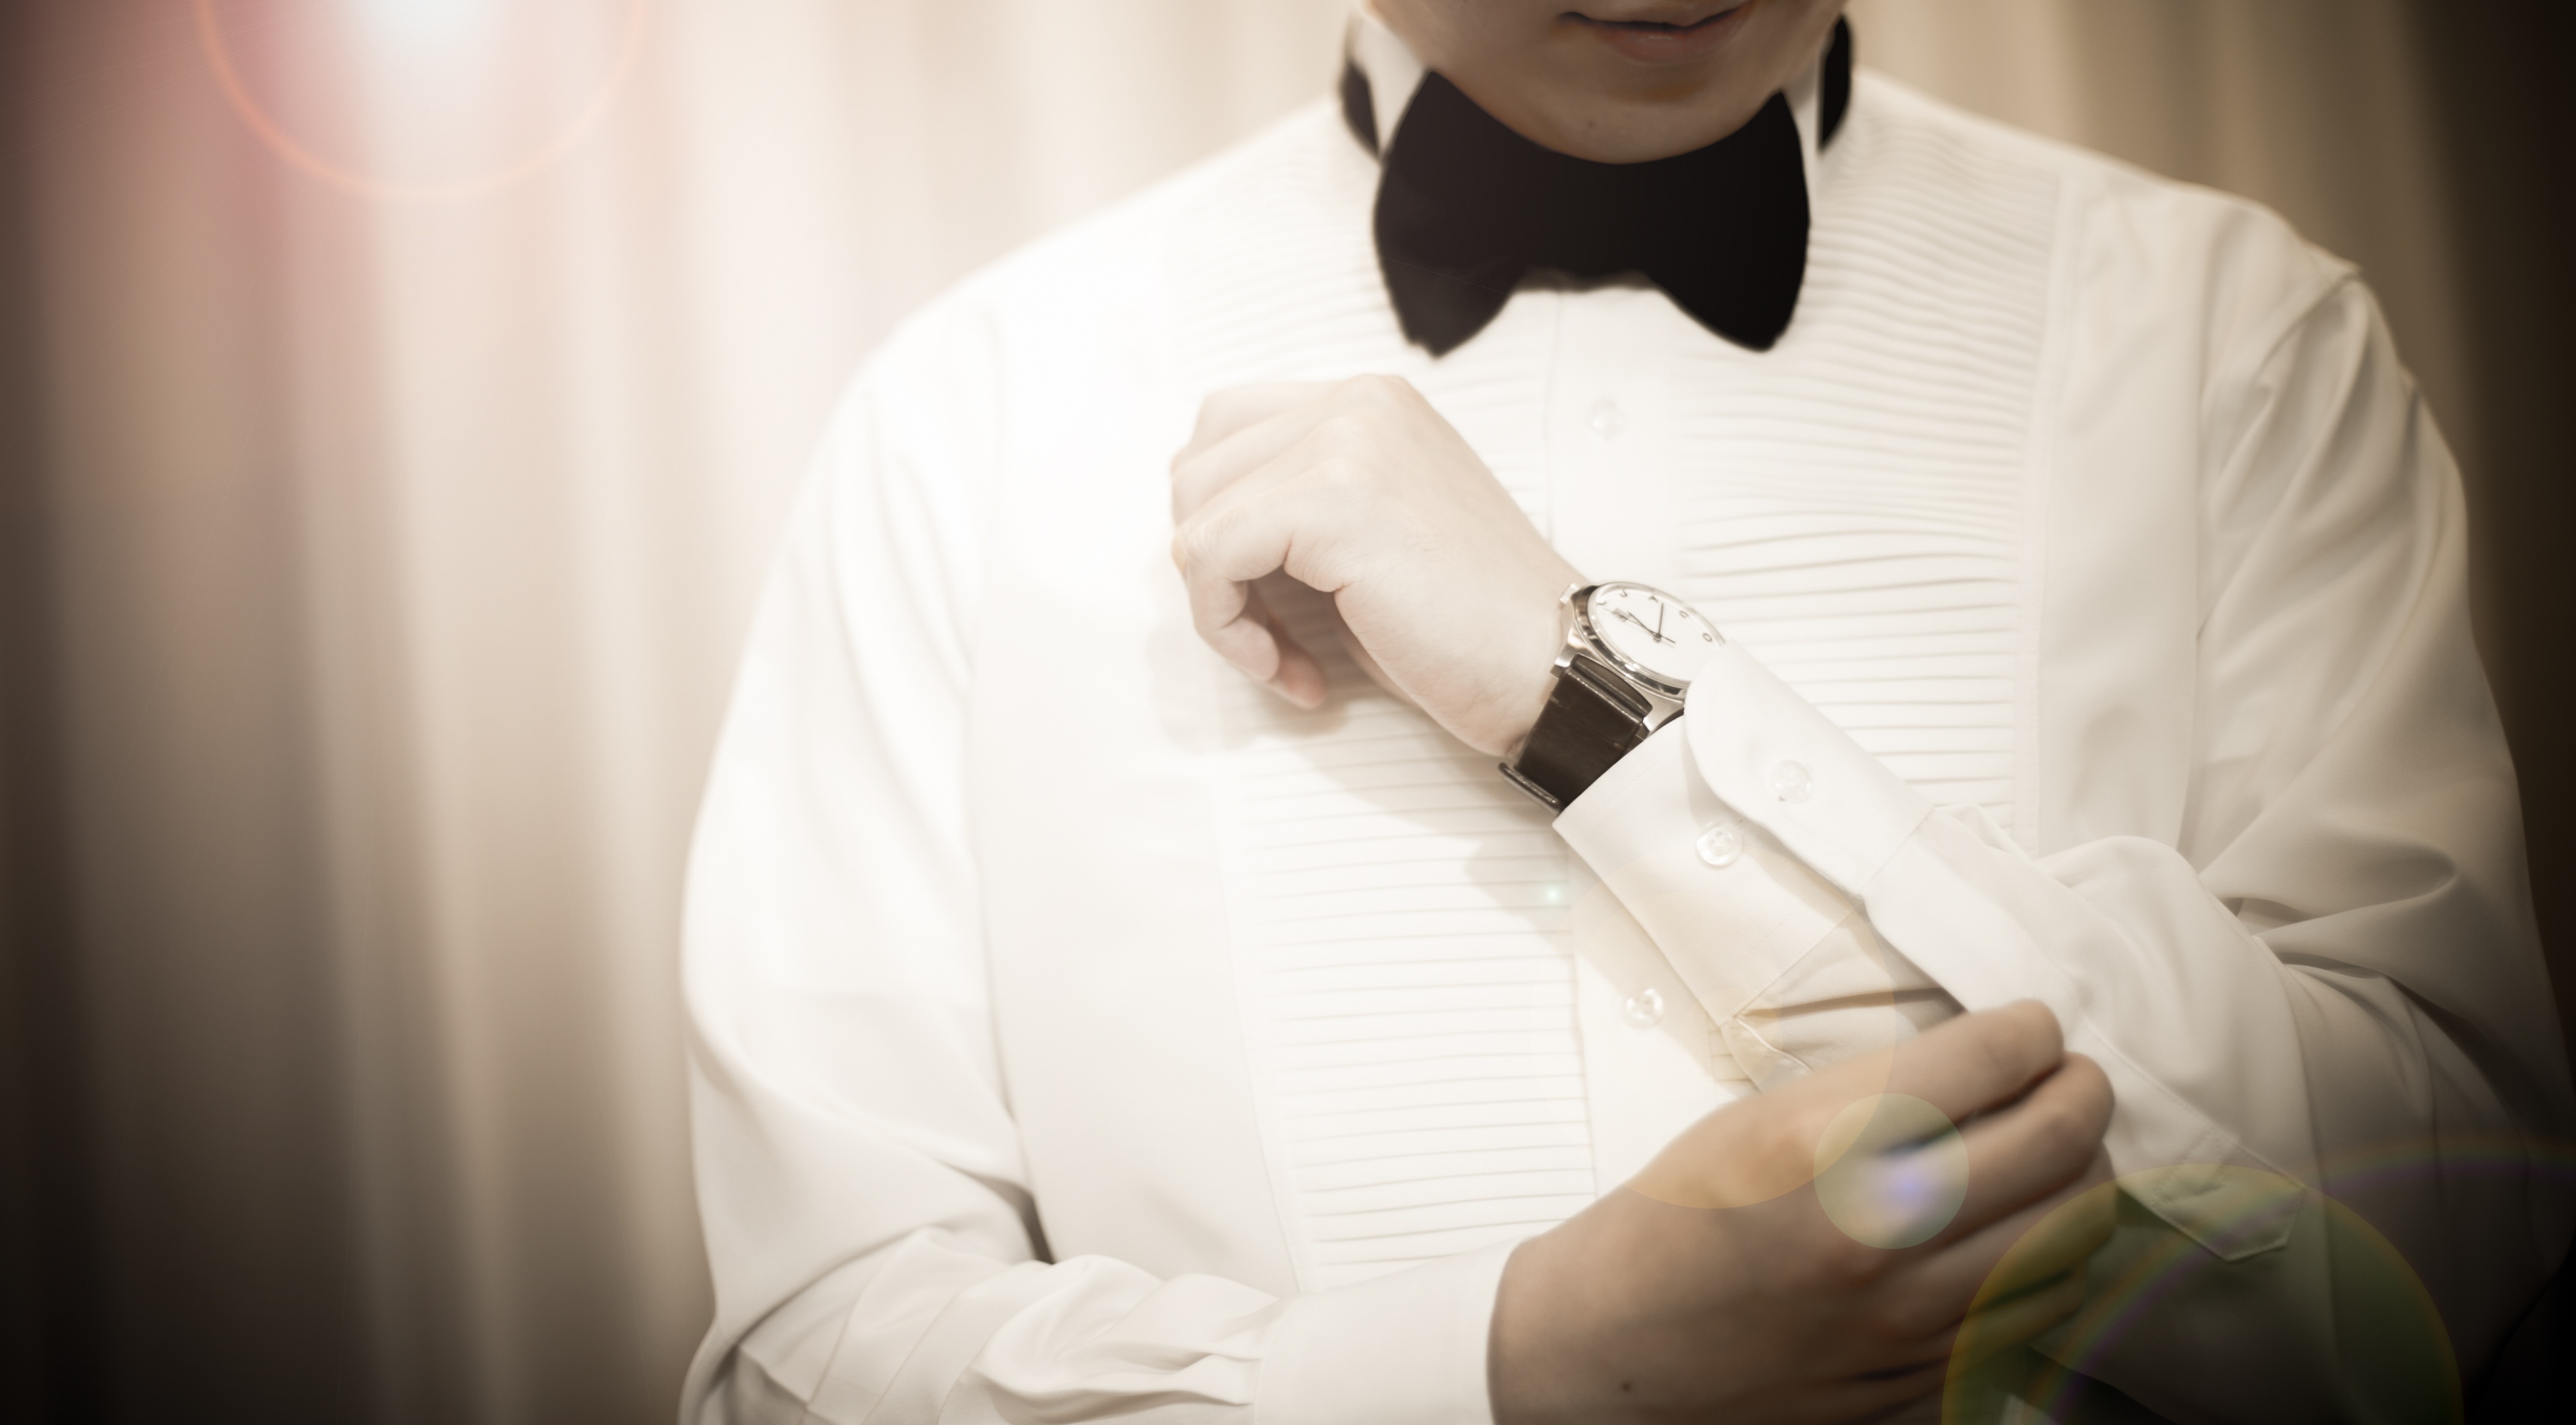
hand, man, woman, white, photography, portrait, wedding, bride, groom, preparation, ceremony, dress, photograph, image, shirts, marriage preparation, portrait photography